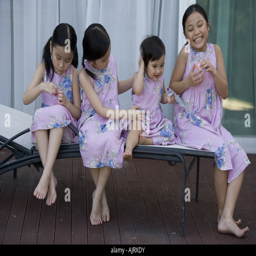
girls and a baby girl sitting together on a chaise longue in a balcony